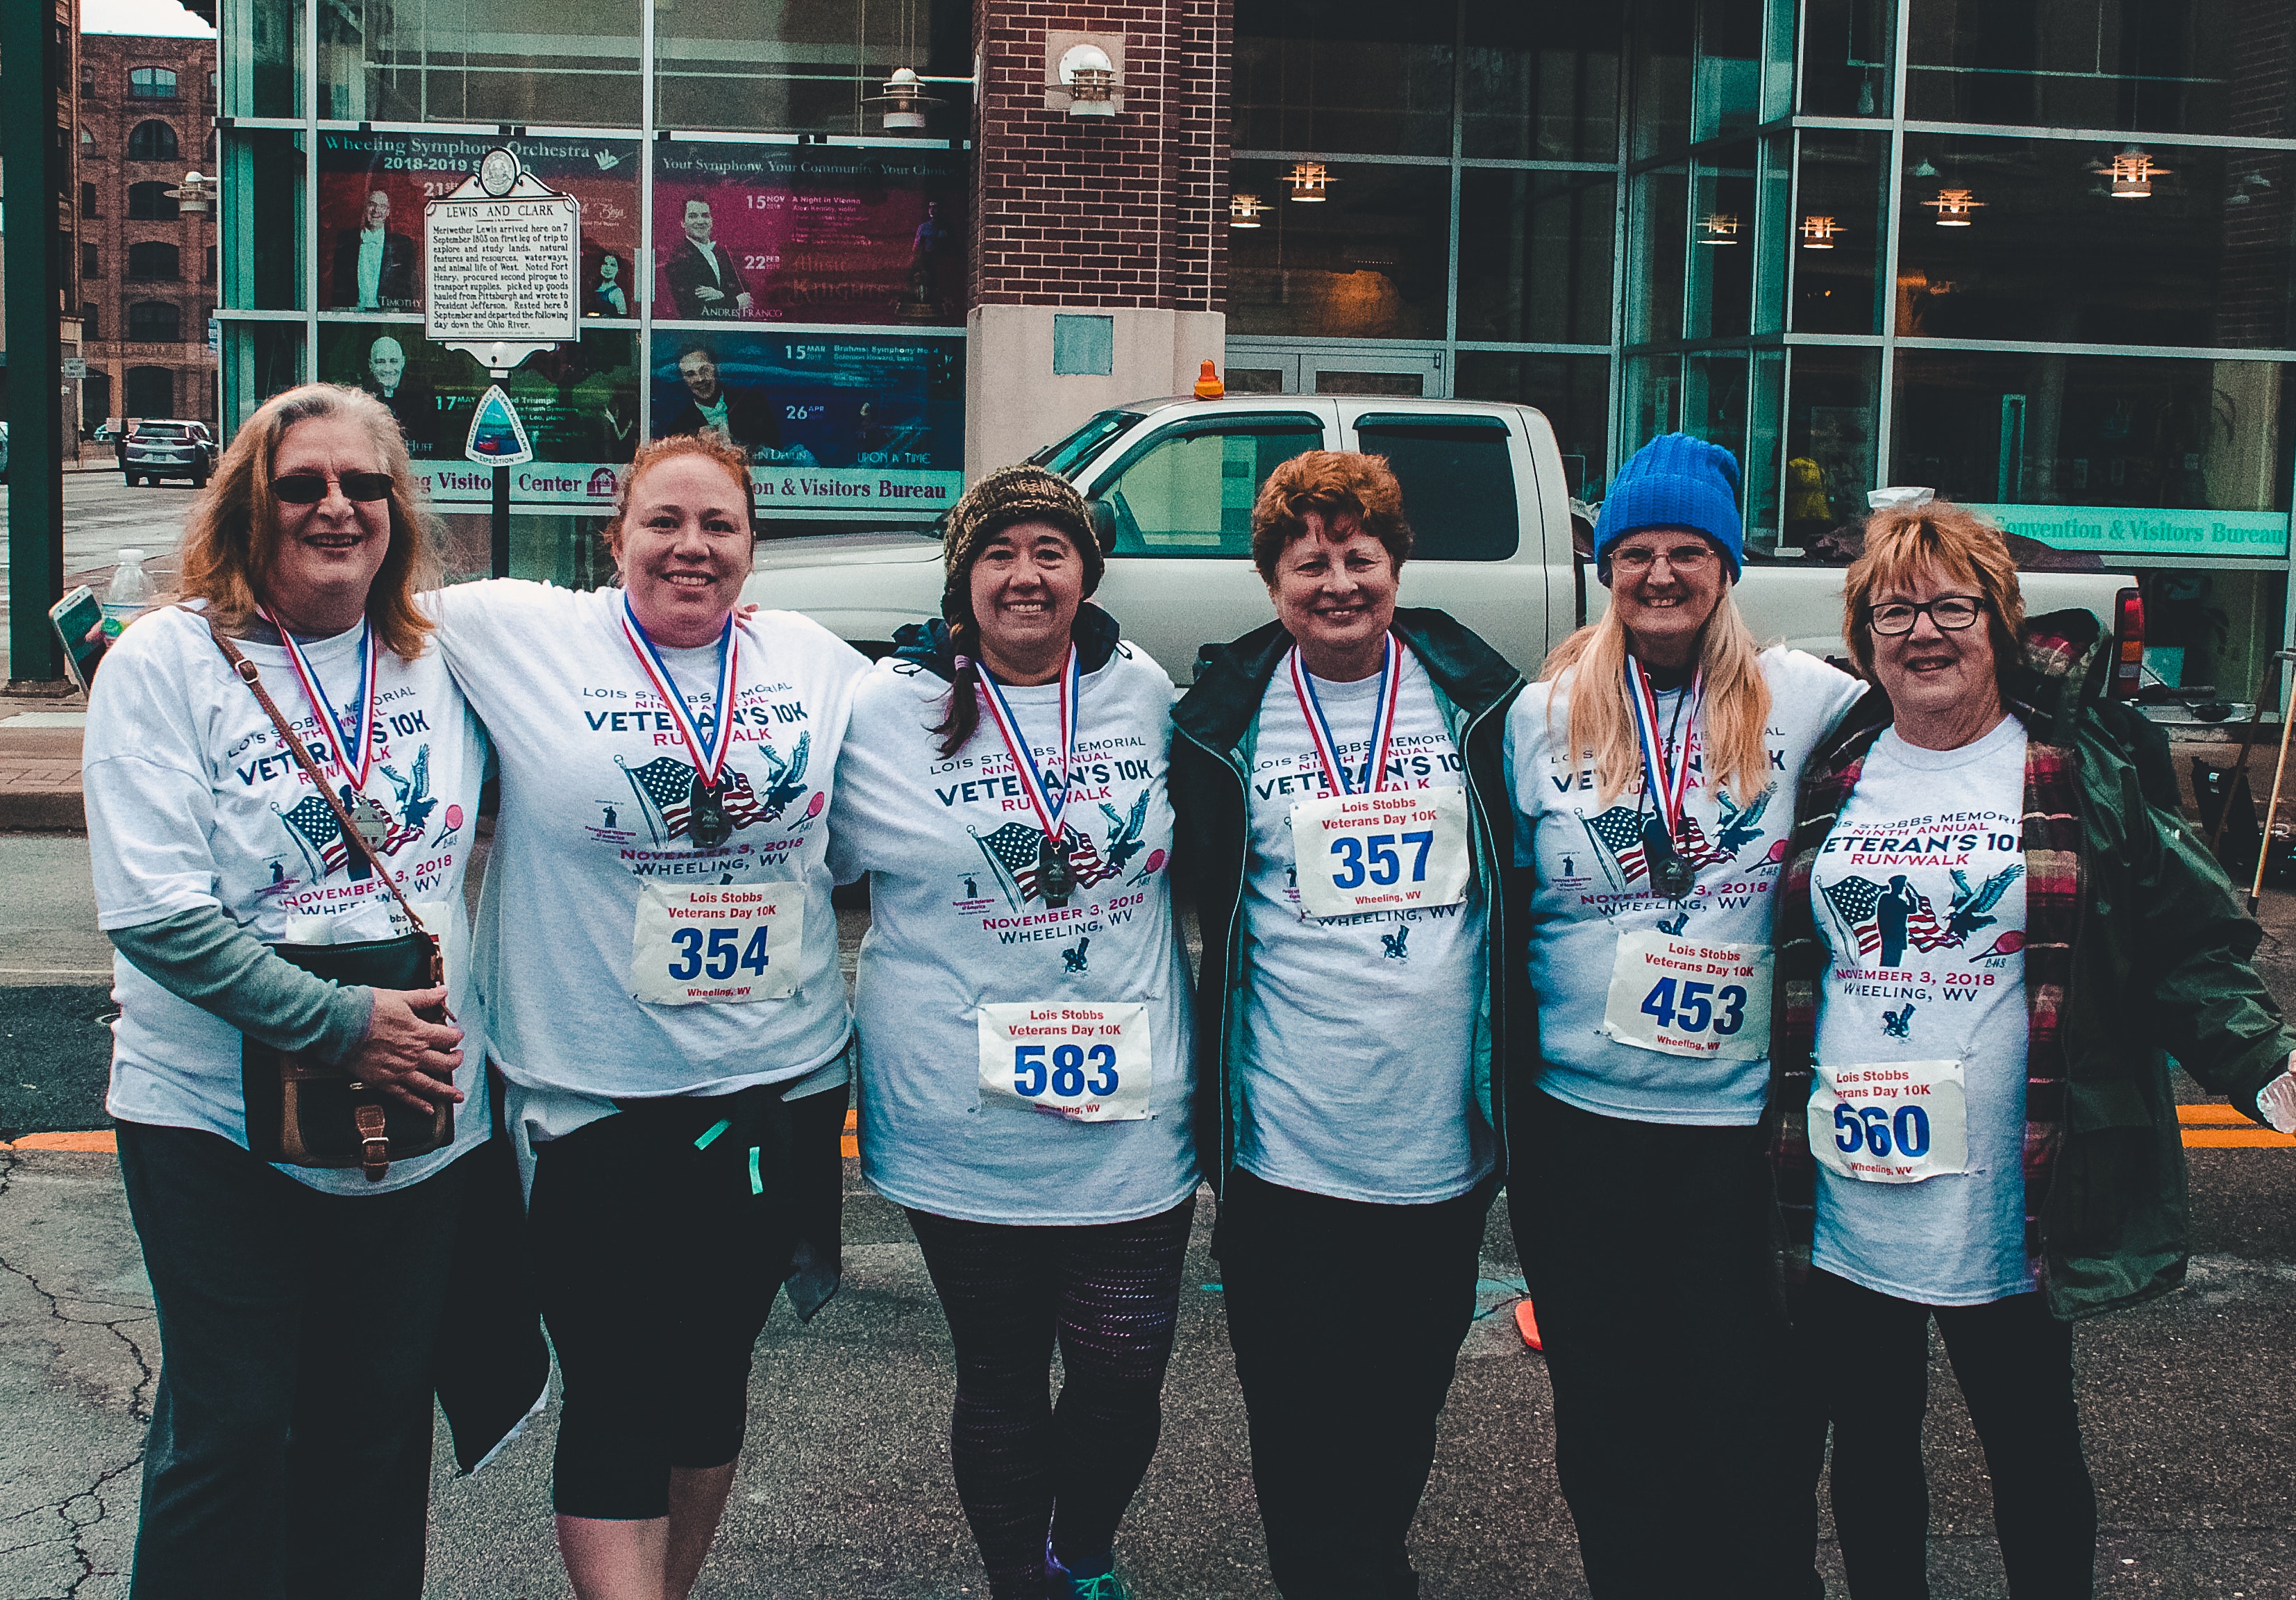
social group, team, recreation, fun, tree, running, event, marathon, competition event, leisure, car, vehicle